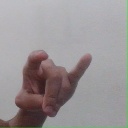
अक्षर: च